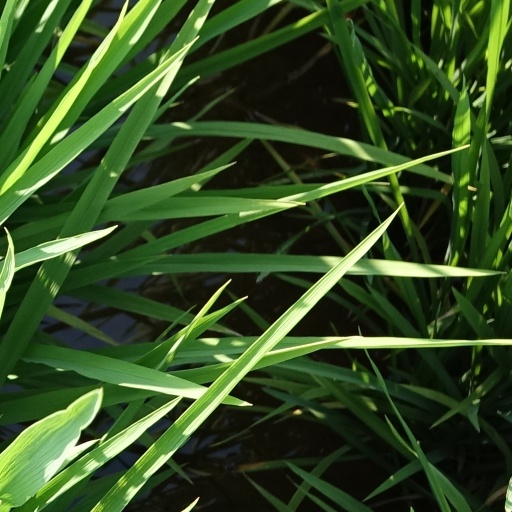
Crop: rice